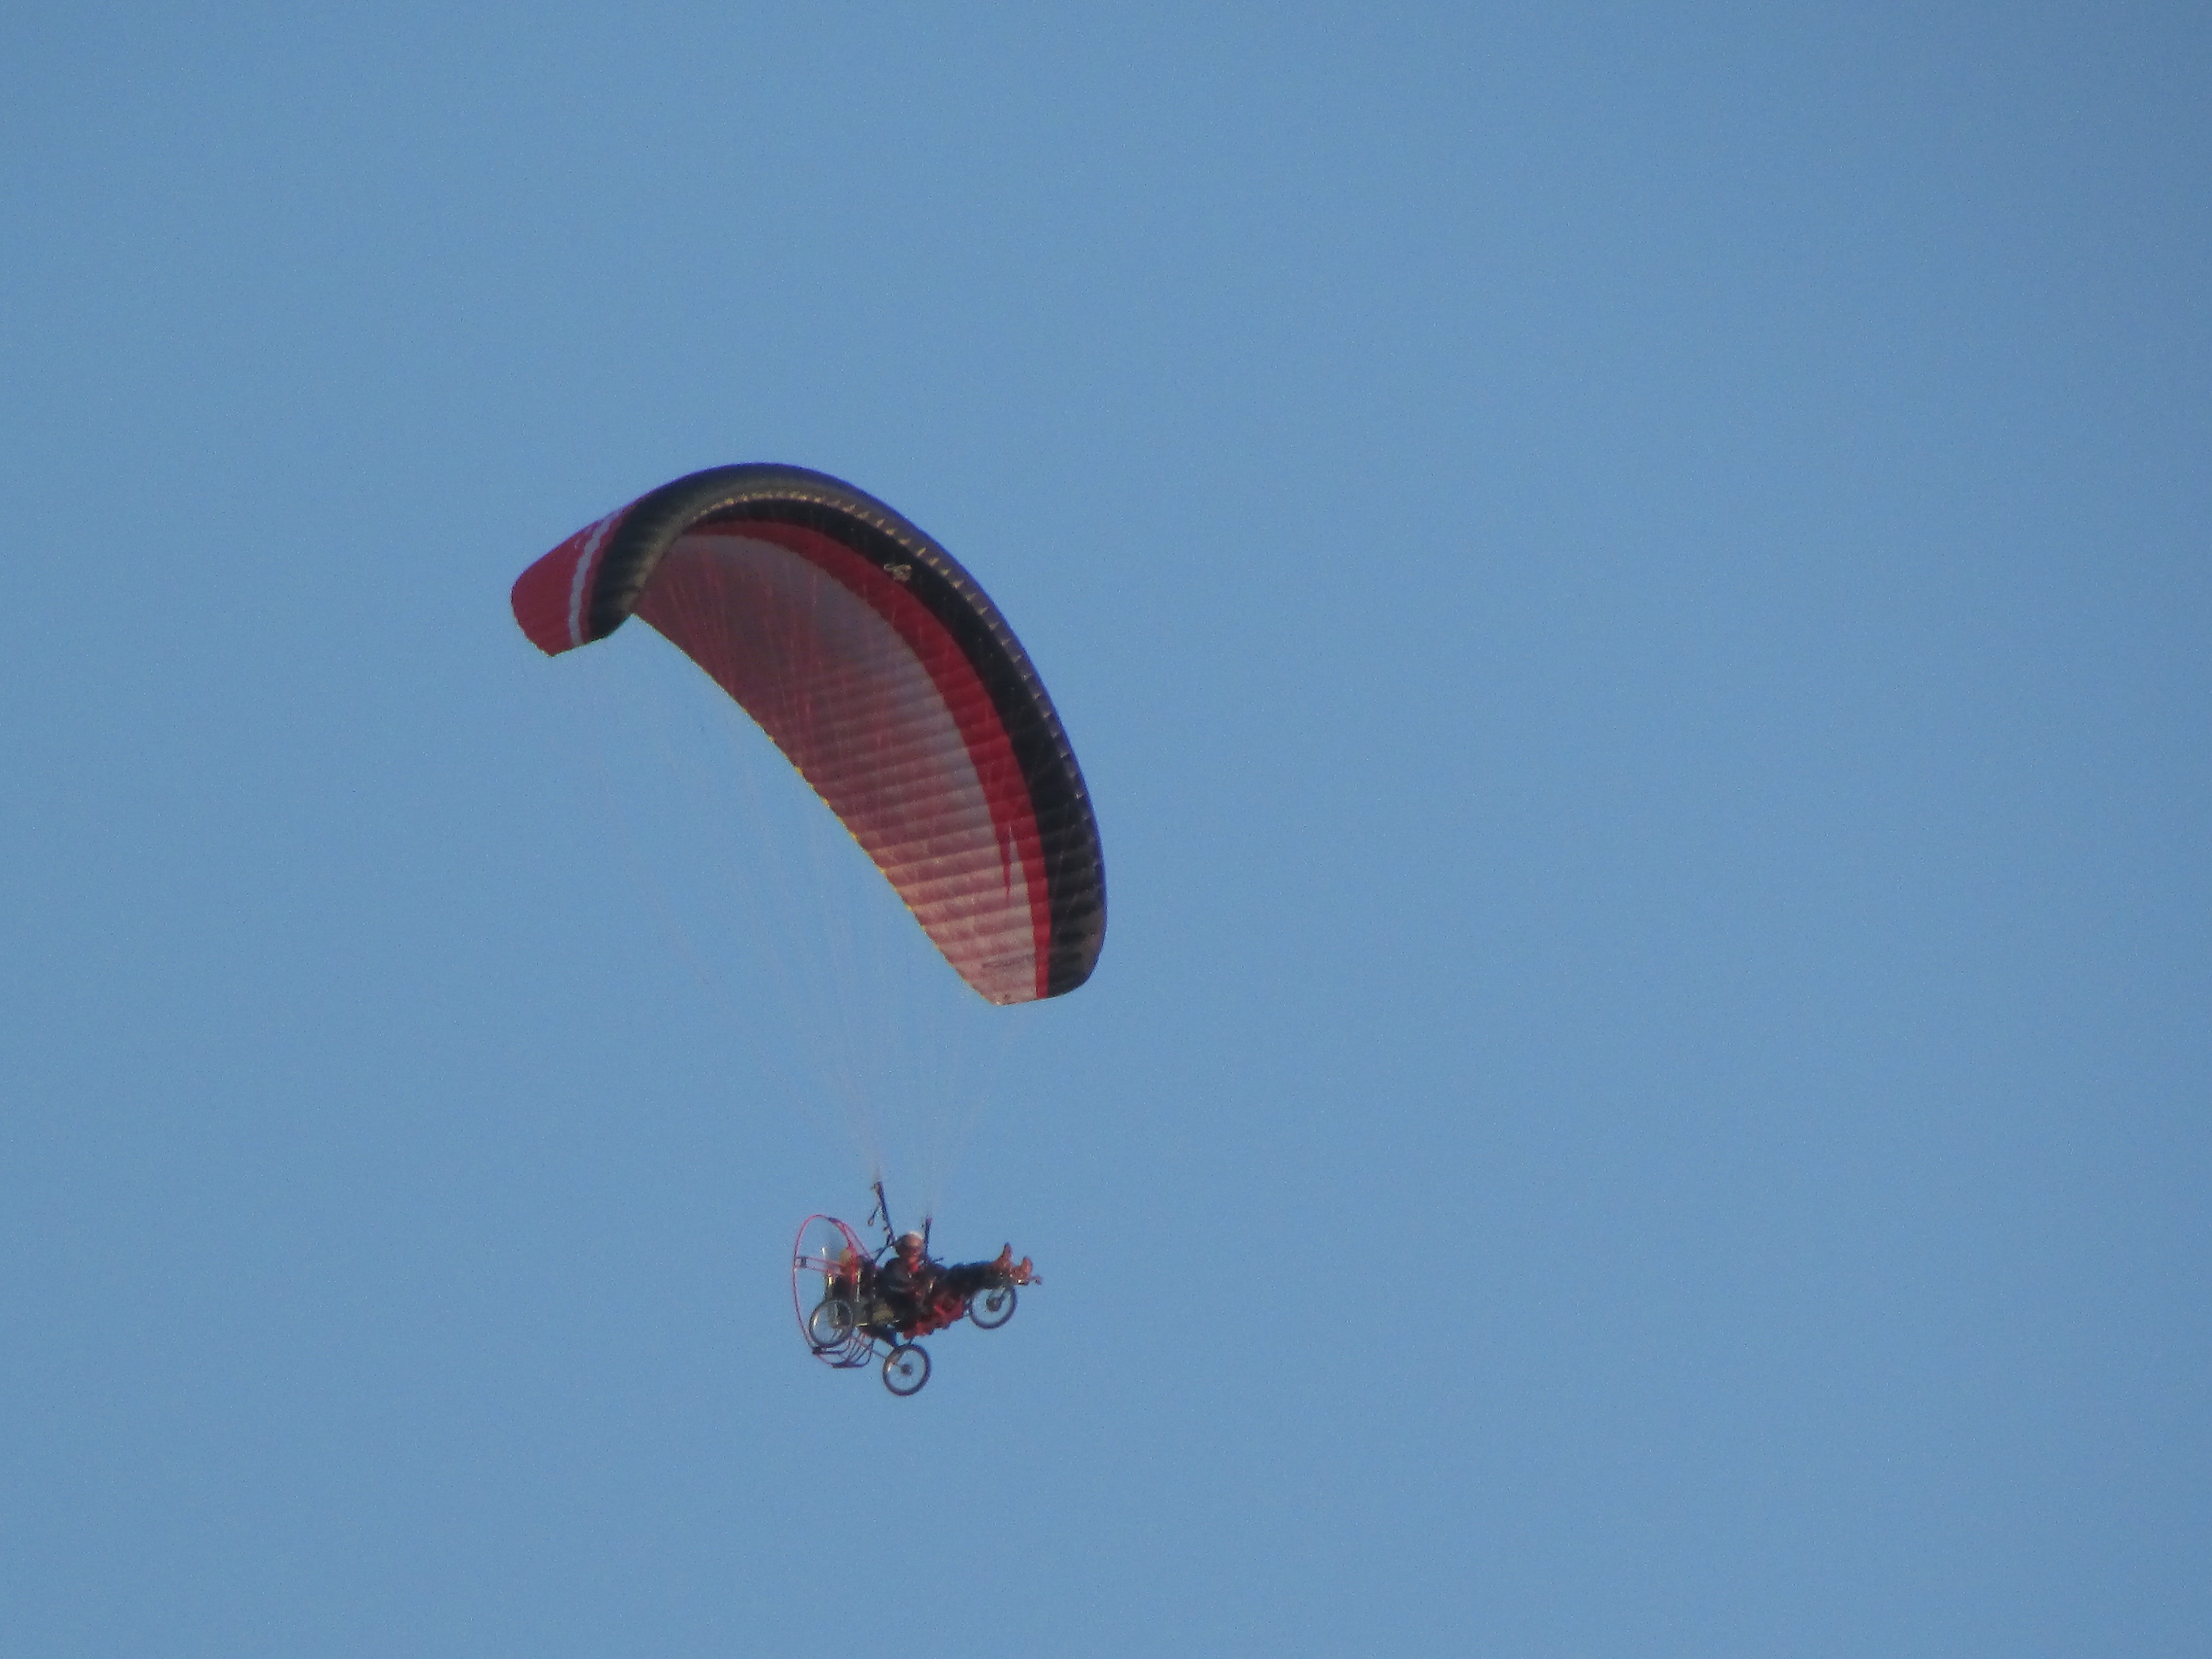
wing, sky, human, freedom, extreme sport, parachute, paragliding, paraglider, sports, hobby, air sports, motorized, windsports, powered paragliding